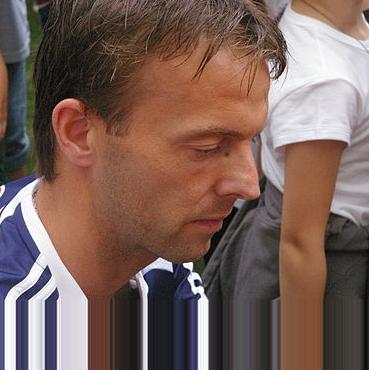
Age: 32